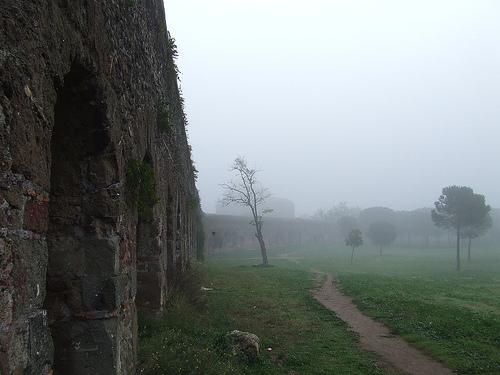
Weather: foggy or hazy